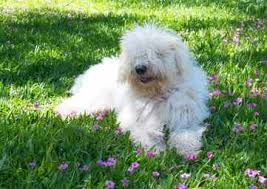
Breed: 318-n000115-komondor